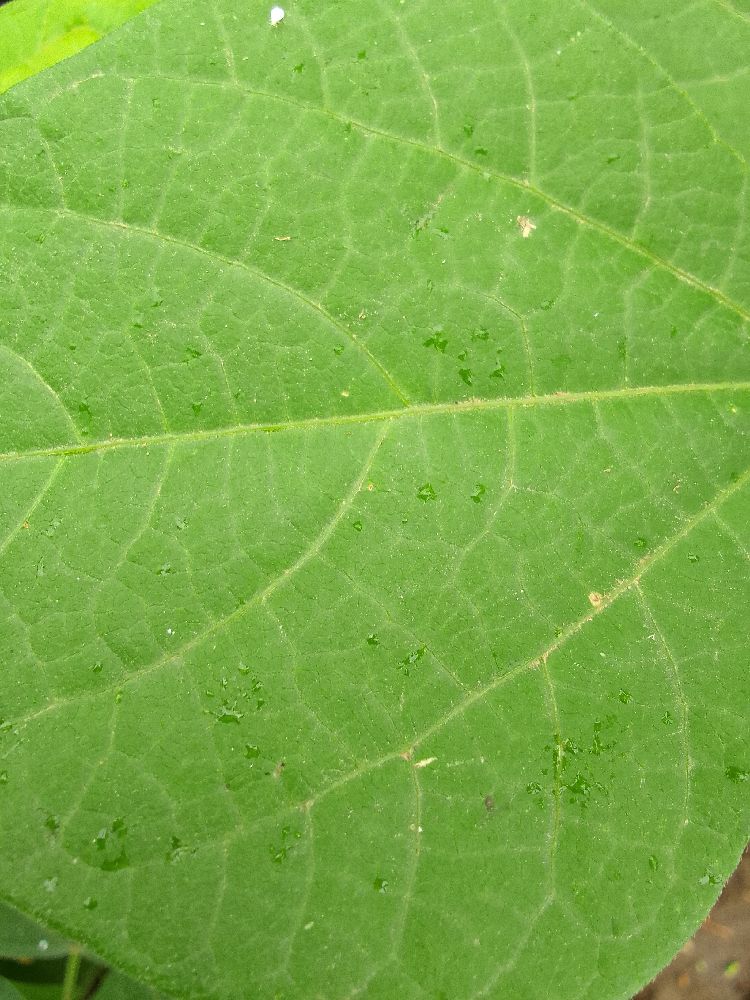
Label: healthy